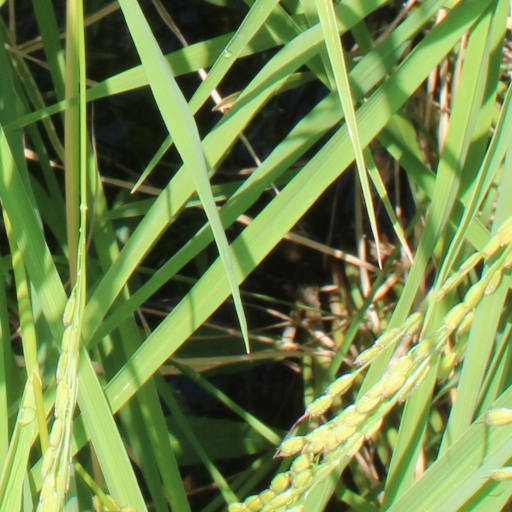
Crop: rice